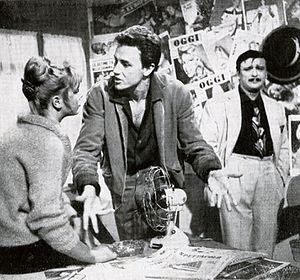
I ragazzi del juke-box est un film musical italien réalisé en 1959 par Lucio Fulci.